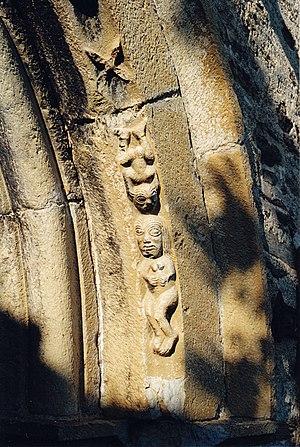
Espagne - Basse-Cerdagne - Ger - Saga - Église Sainte-Eugénie This is a photo of a building indexed in the Catalan heritage register as Bé Cultural d'Interès Local (BCIL) under the reference IPA-7719.
L'église Sainte-Eugénie de Saga est une église romane située à Saga, minuscule village de 12 habitants dépendant de la commune espagnole de Ger dans la comarque de Basse-Cerdagne en Catalogne.